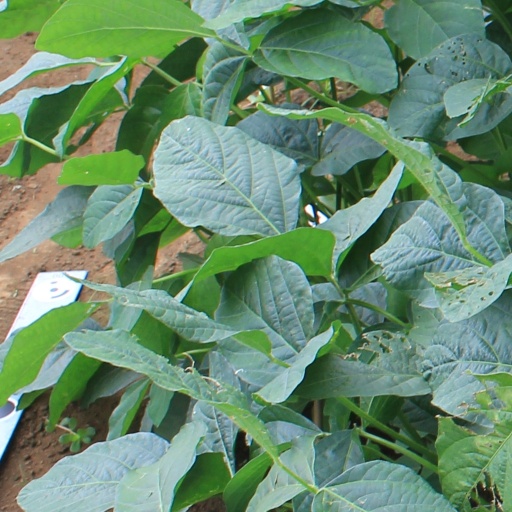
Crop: soybean